IPod Shuffle

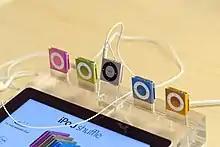
Various iPod Shuffles (4th generation) on display at an Apple Store

regardless of the operating system used for restoring them. iTunes also allowed users to reserve part of the capacity for storing files, by limiting the space that would be used for storing music.